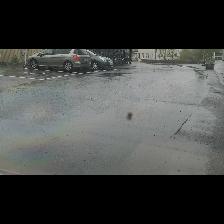
Label: NonHuman